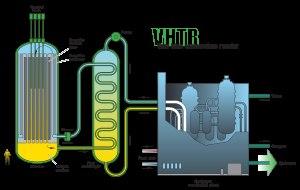
Le réacteur nucléaire à très haute température, VHTR ou réacteur nucléaire à haute température, HTGR fait partie des six types de réacteurs sur lesquels le Forum international Génération IV porte ses efforts de recherche. Il a été choisi pour son rendement proche de 50 % et sa capacité à produire de l’H₂ sans émission de CO₂.